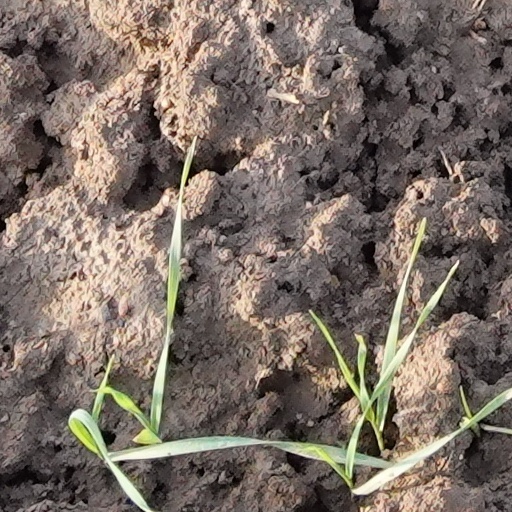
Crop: wheat